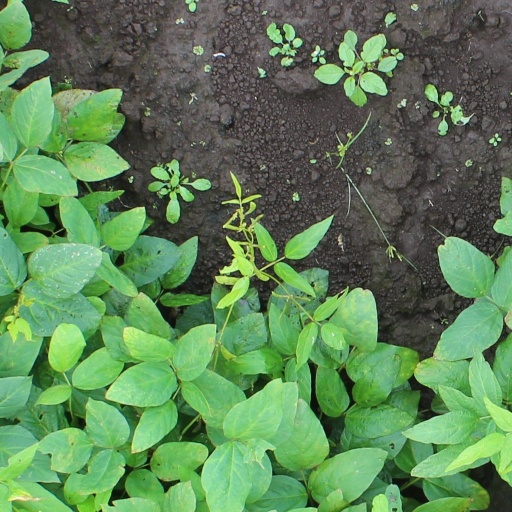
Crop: soybean